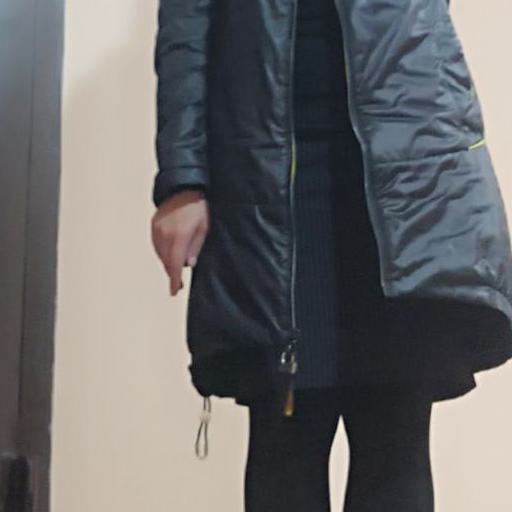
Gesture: no_gesture